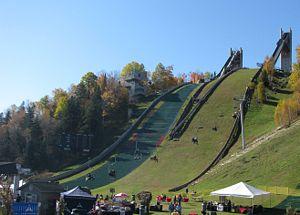
Le Centre de saut à ski MacKenzie Intervale, en anglais le MacKenzie Intervale Ski Jumping Complex, est un site de saut à ski comprenant deux tremplins situés à Lake Placid, dans l'État de New York aux États-Unis. Le premier tremplin est construit sur le site date de 1920. Depuis, les tremplins ont été utilisés pour les Jeux olympiques d'hiver de 1932 et de 1980.